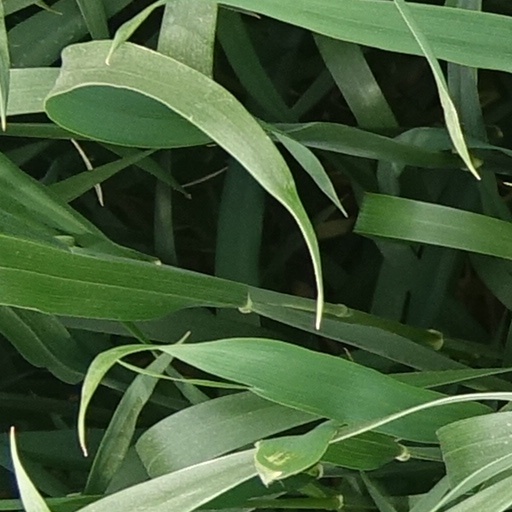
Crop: wheat